Shepherd University

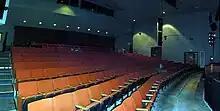
Frank Center Stage

The George Tyler Moore Center for the Study of the Civil War is home to Shepherd University's academic concentrations related to the Civil War and 19th Century America. The program requires students to complete specialized courses in addition to the courses already required of all history majors. Courses concentrate on various elements of 19th century history such as The American Civil War, 1850–1865; the Reconstruction Era; African American History; Soldiers and Society, 1861–65; and the Old South. Students also conduct primary research within the topic area and must intern at one of various historic sites in the region, such as Harpers Ferry National Historic Site.